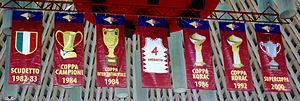
Le Pallacanestro Virtus Roma est un club italien de basket-ball évoluant dans la ville de Rome. Le club appartient à la LegA soit le plus haut niveau du championnat italien.